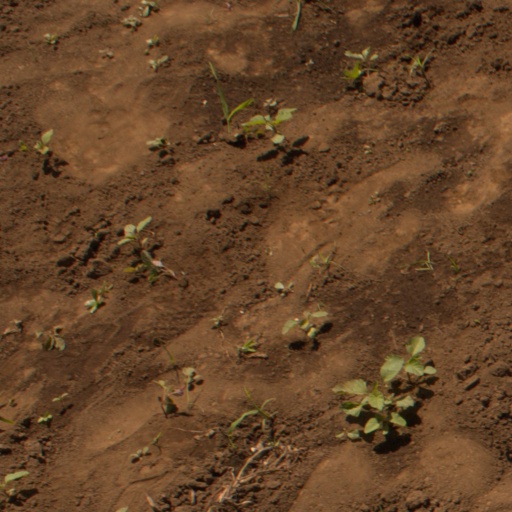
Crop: soybean